Melnikov distance

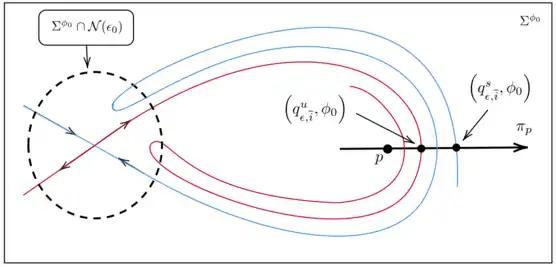

The manifolds formula_67 and formula_73 may intersect formula_39 in more than one point as shown in Figure 5. For it to be possible, after every intersection, for formula_7 sufficiently small, the trajectory must pass through formula_87 again.